List of Detroit Red Wings records

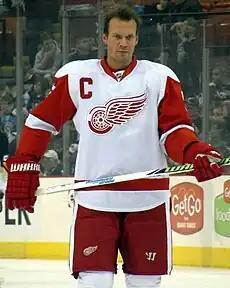
Nicklas Lidstrom holds numerous franchise records including most postseason games played, most postseason assists, and most postseason power play goals.

The Detroit Red Wings are a professional ice hockey team based in Detroit, Michigan. They are members of the Atlantic Division in the Eastern Conference of the National Hockey League (NHL) and are one of the Original Six teams of the League.